Canadian Pacific Kansas City

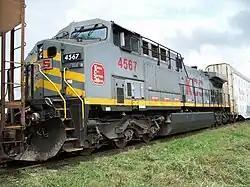

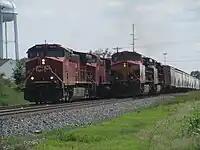

The merger created the first and only single-line railway connecting Canada, the U.S., and Mexico. It had about network of tracks. Fully integrating the two railroads was expected to take up to three years.